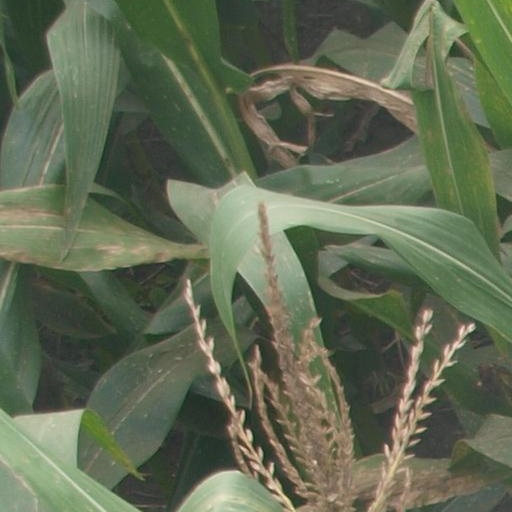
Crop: maize; corn